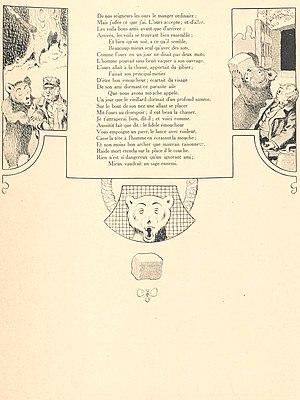
L’Ours et l’Amateur des jardins est la dixième fable du livre VIII de Jean de La Fontaine situé dans le deuxième recueil des Fables de La Fontaine, édité pour la première fois en 1678.